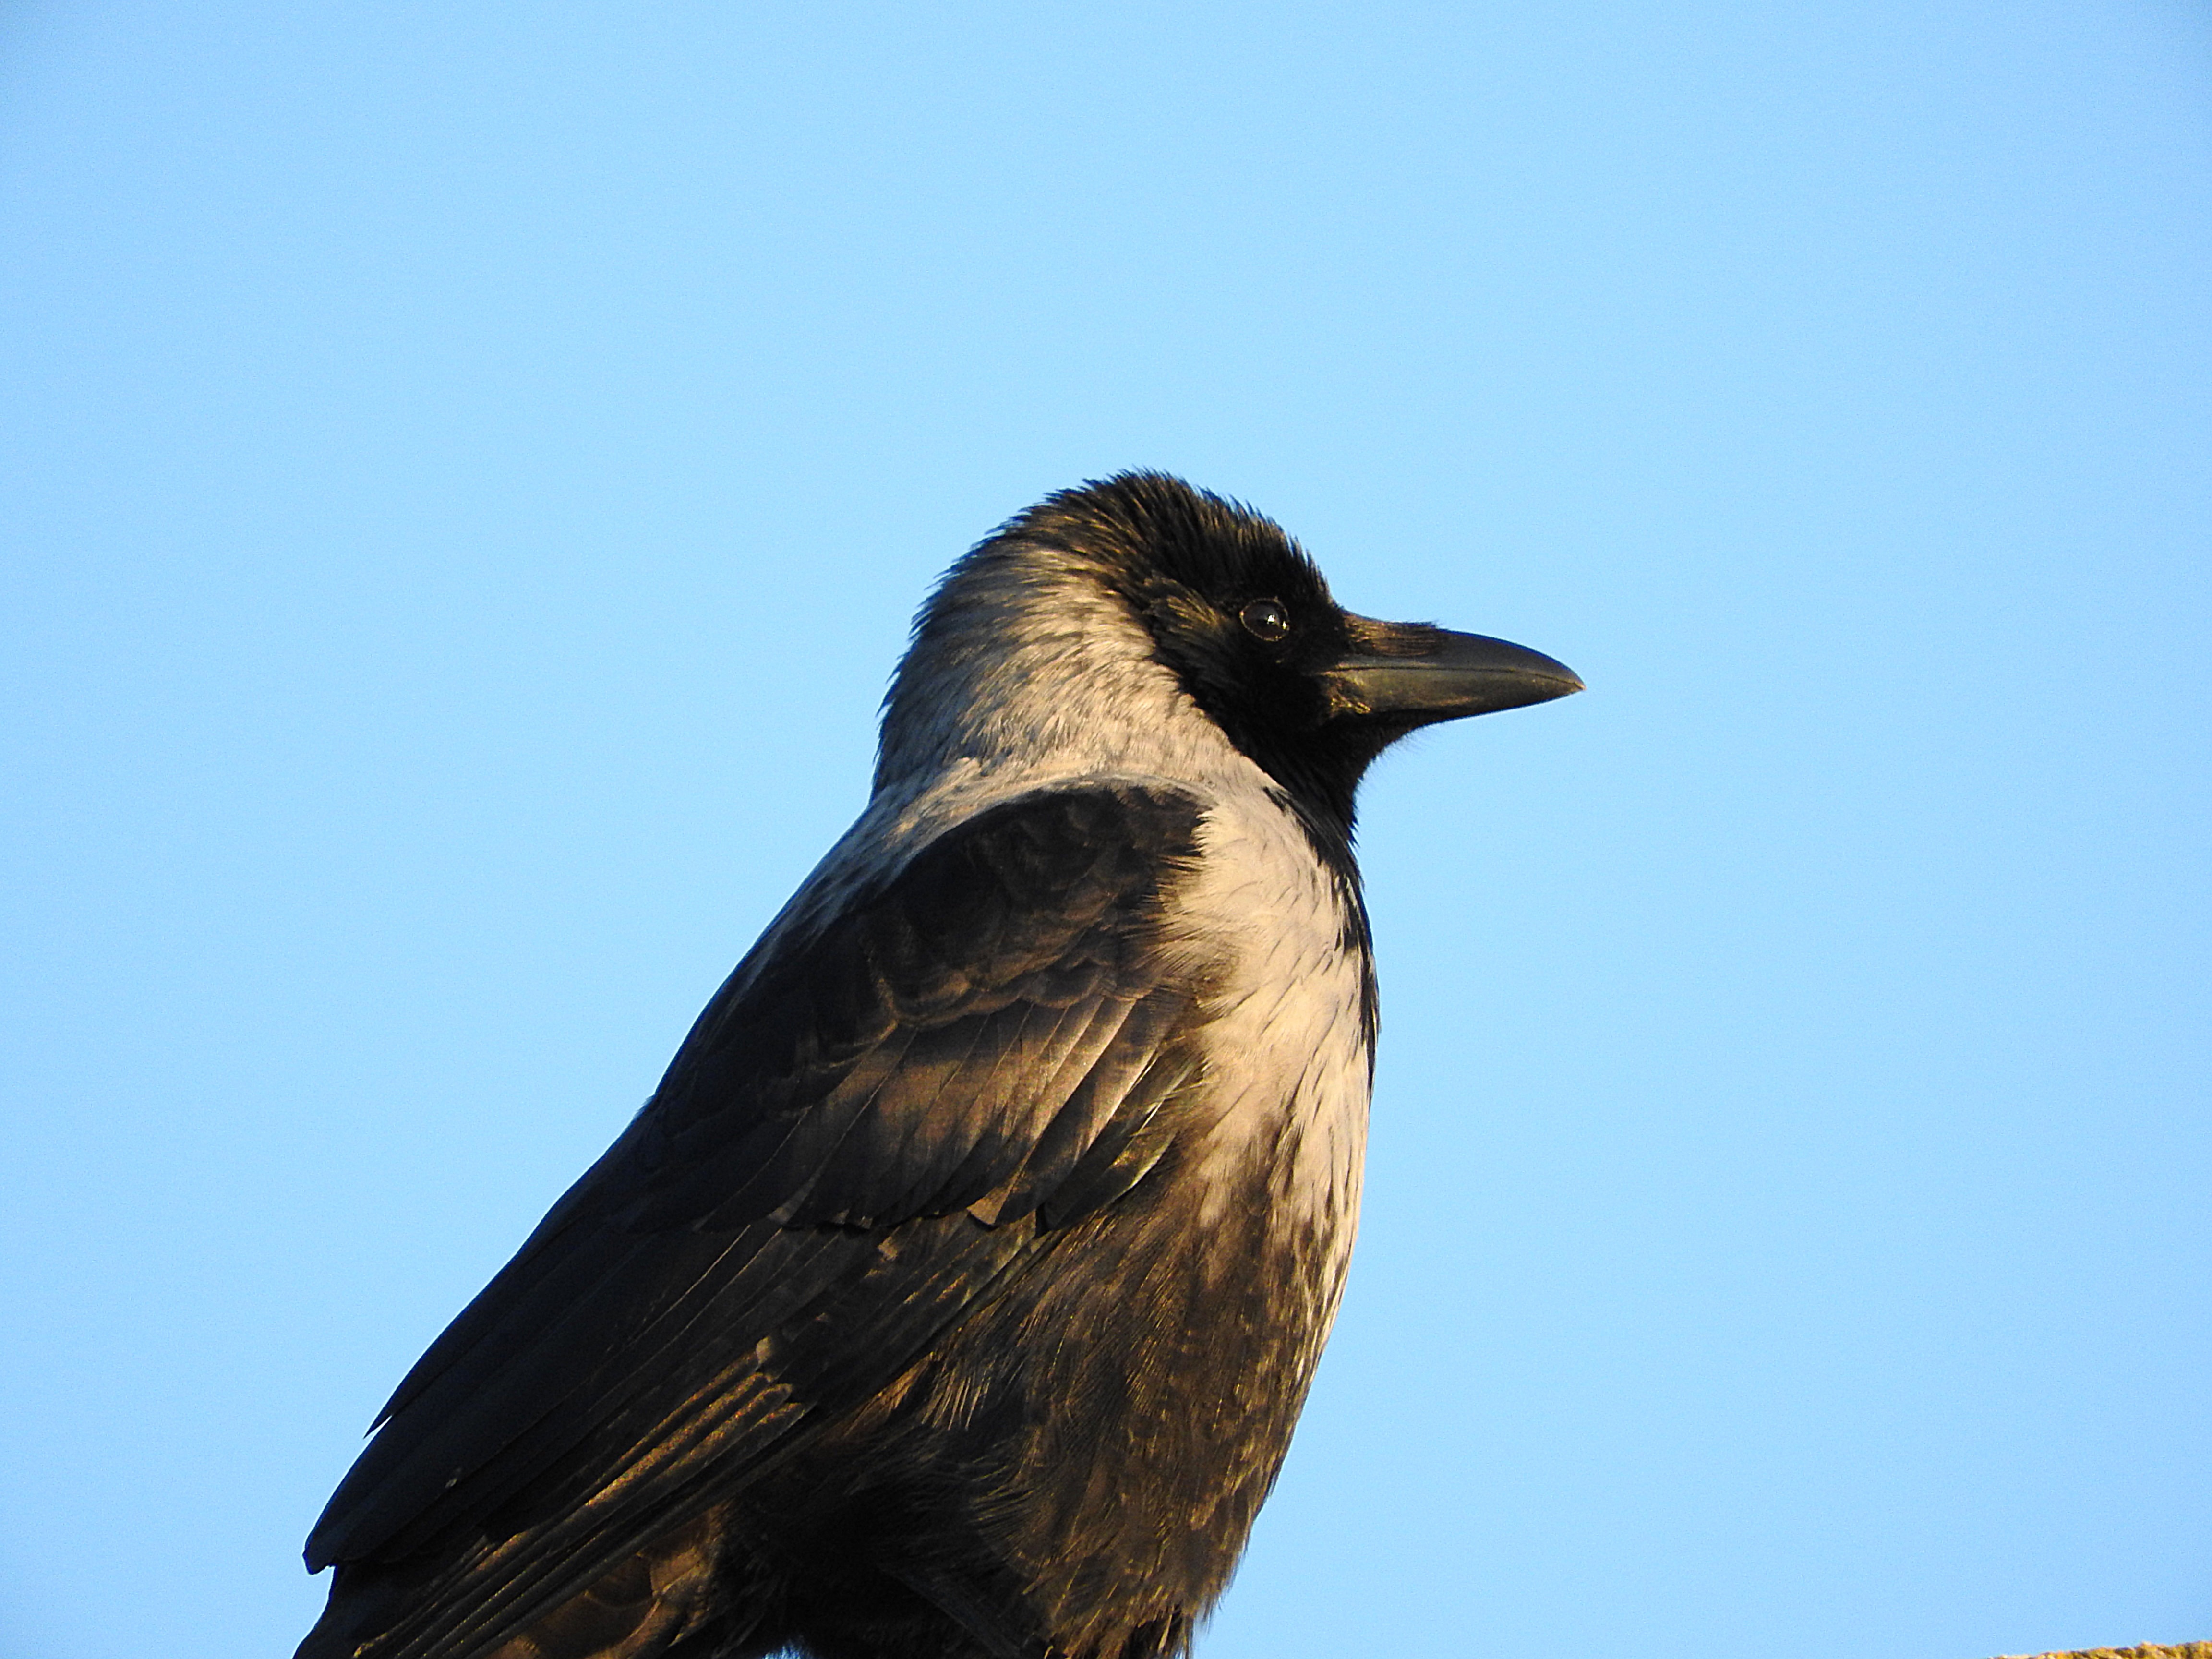
nature, bird, wing, wildlife, beak, fauna, crow, vertebrate, raven bird, american crow, perching bird, crow like bird